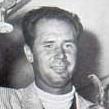
Age: 29